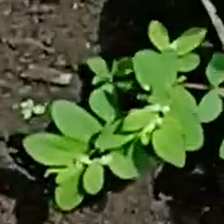
Weed species: Graceful_Sandmart_(Euphorbia hypericifolia)